Garo people

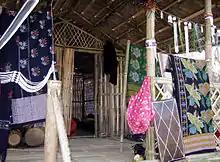
The traditional house of Garo tribes

Today, most Garos in India follow Christianity with a few practicing the traditional Garo animist religion, Songsarek. The latter includes deities who must be appeased with rituals, ceremonies, and animal sacrifices to ensure the welfare of the tribe.